Jim Corbett

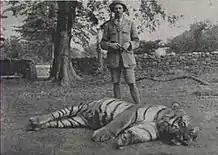
Corbett with the slain Bachelor of Powalgarh, 1930

In 1907, Corbett was approached by the deputy commissioner of Naini Tal, who asked him to hunt the Champawat Tiger. This tigress had allegedly killed two hundred people in Nepal, before a mass beating drove her into India. She established her territory around Lohaghat in early 1903 and doubled her total over the next four years, claiming a victim once every three weeks on average. None of the "shikaris" (hunters), sportsmen, or army infantry deputised to hunt her had come close. Corbett accepted the task, and hunted the tigress for a number of days. After a seventeen-year-old girl was killed, a beat involving 298 men was organised, which drove the tigress from cover and allowed Corbett to shoot her. As a reward, he was presented with a rifle by Sir John Hewett, Lieutenant Governor of the United Provinces. A twelve-guinea .275 Rigby with leaf sights and a French walnut stock, it became Corbett's favourite weapon, used in most subsequent man-eater hunts.